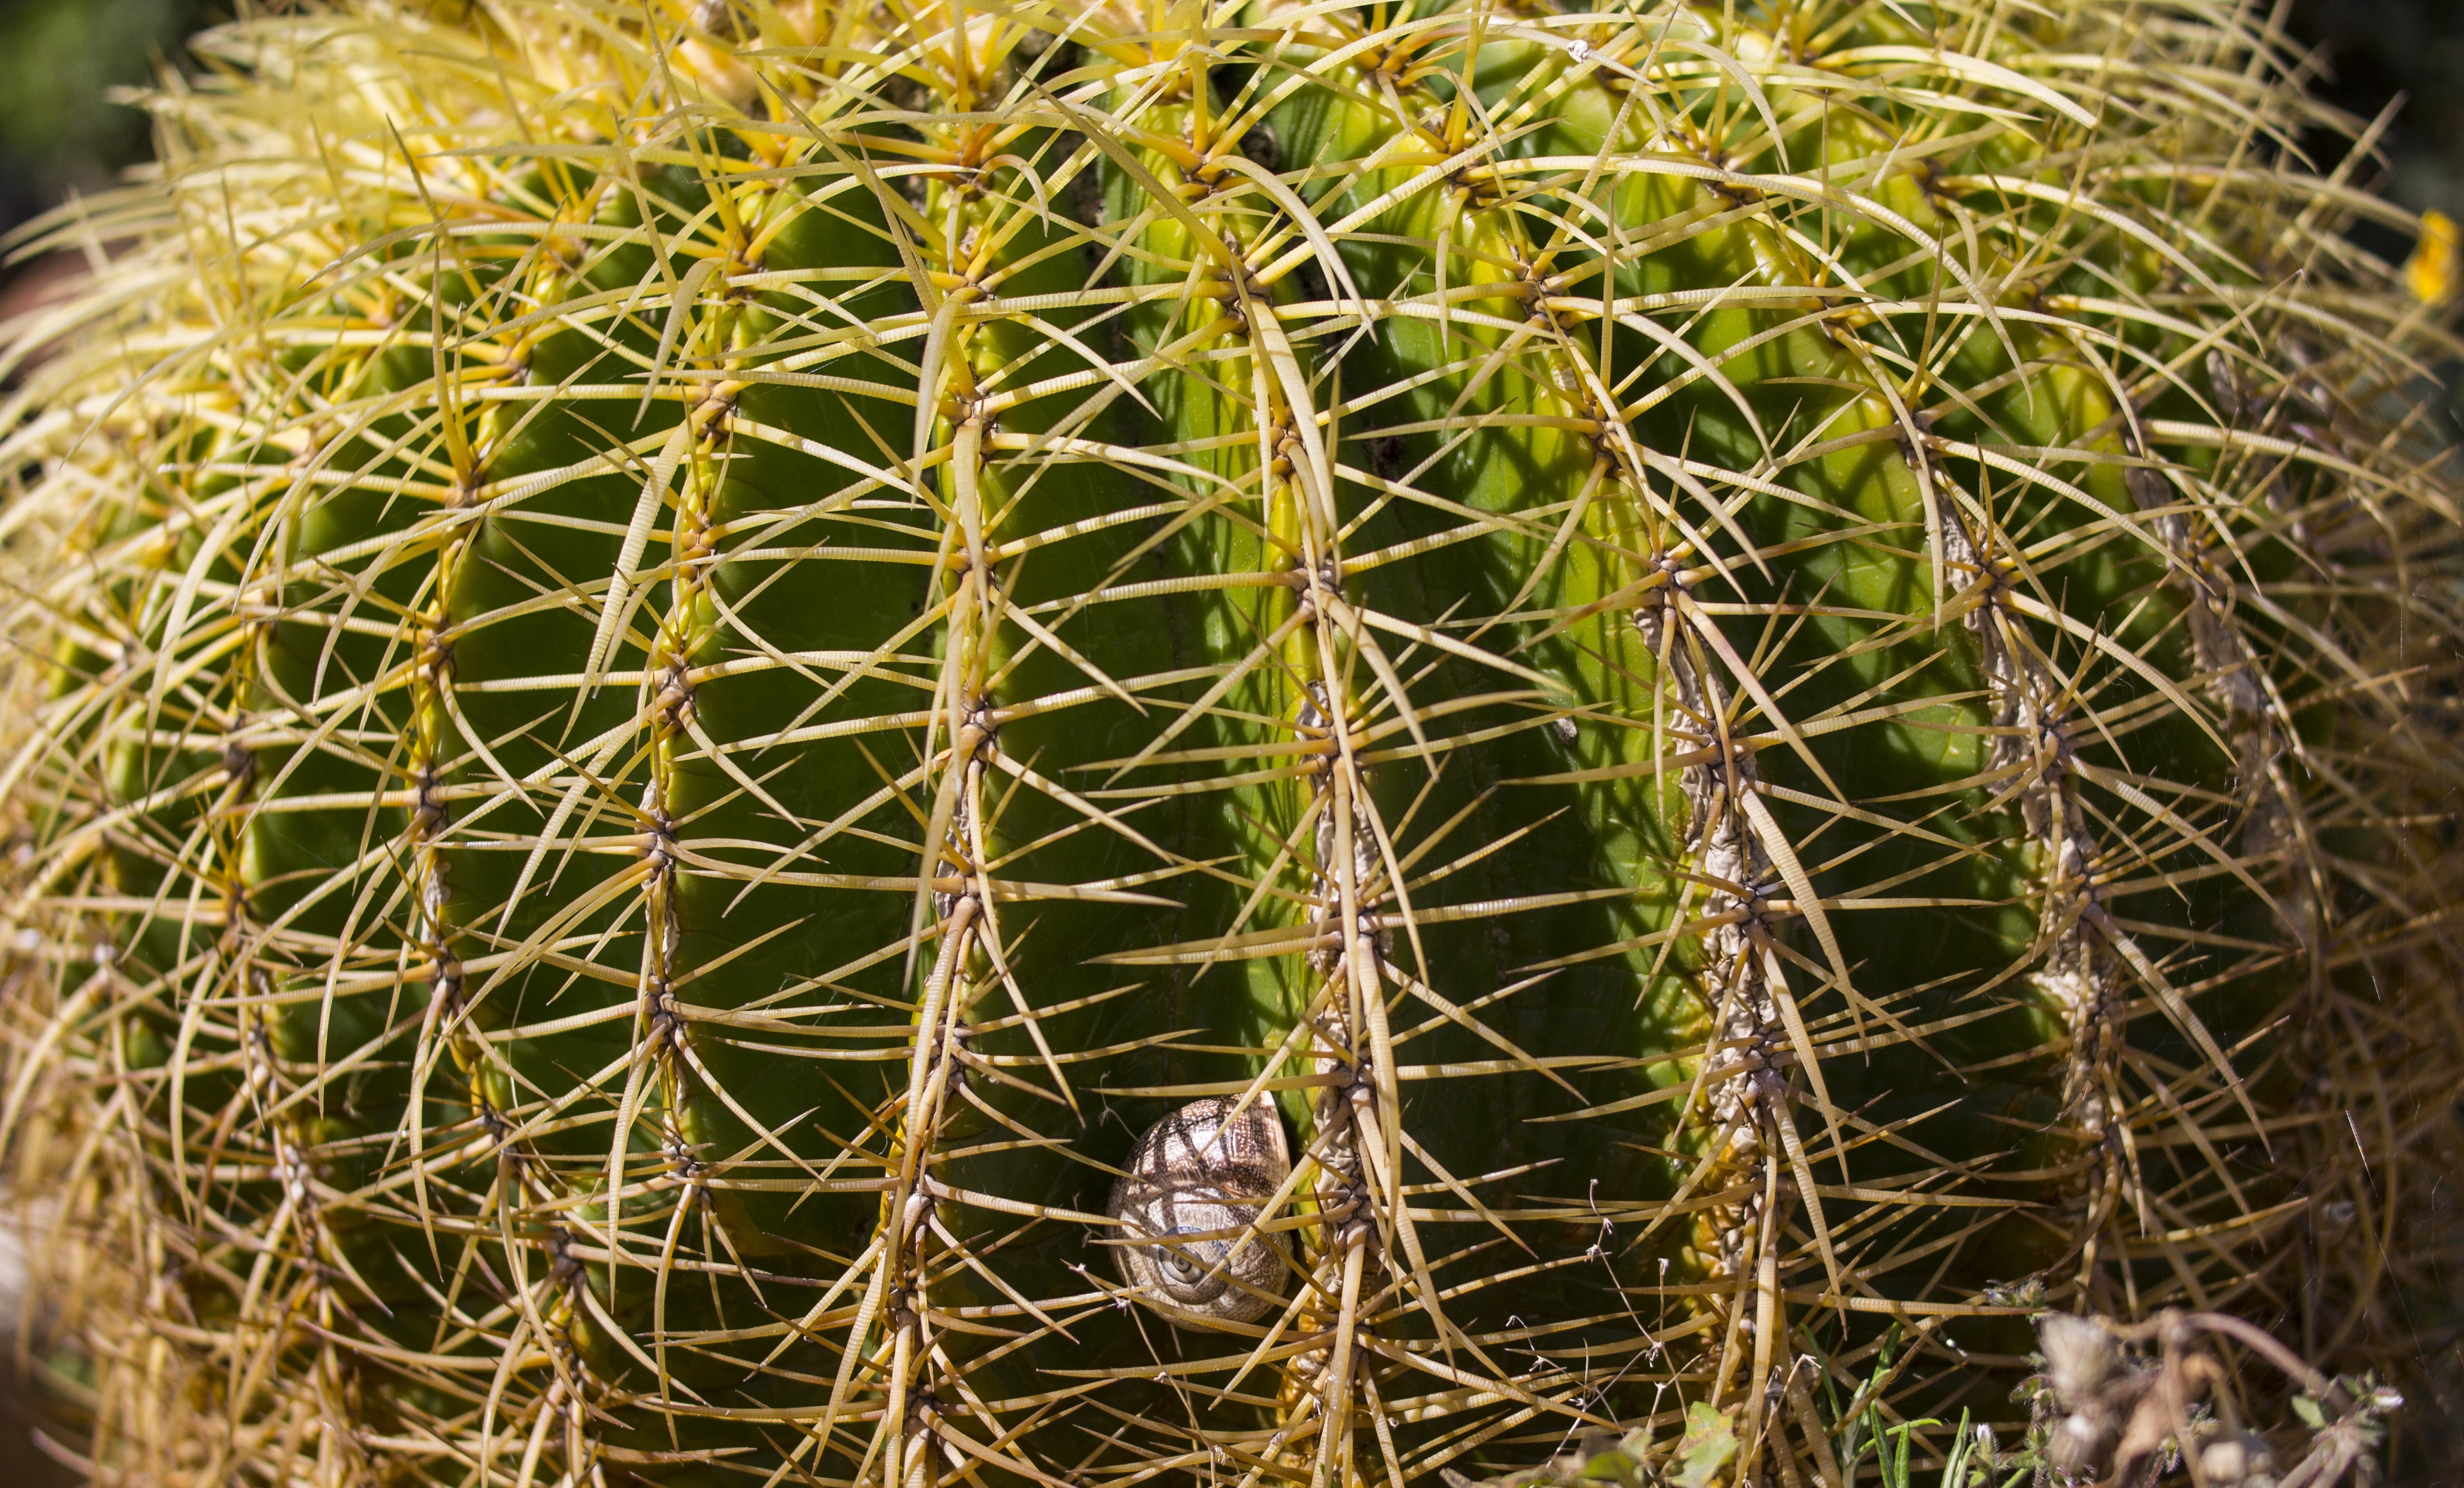
cactus, plant, botany, garden, snail, thorns, jail, caryophyllales, skewers, thorny, flowering plant, prickly pear, trapped, plant stem, land plant, thorns spines and prickles, hedgehog cactus, san pedro cactus